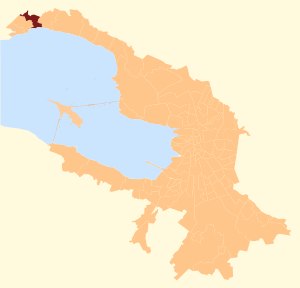
Serovo
Serovo nordvest for Sankt Petersborg
Serovo er en lille by i Kurortny-distriktet på det Karelske næs på nordkysten af den Finske Bugt hvor Roshchinka floden har sit udløb.